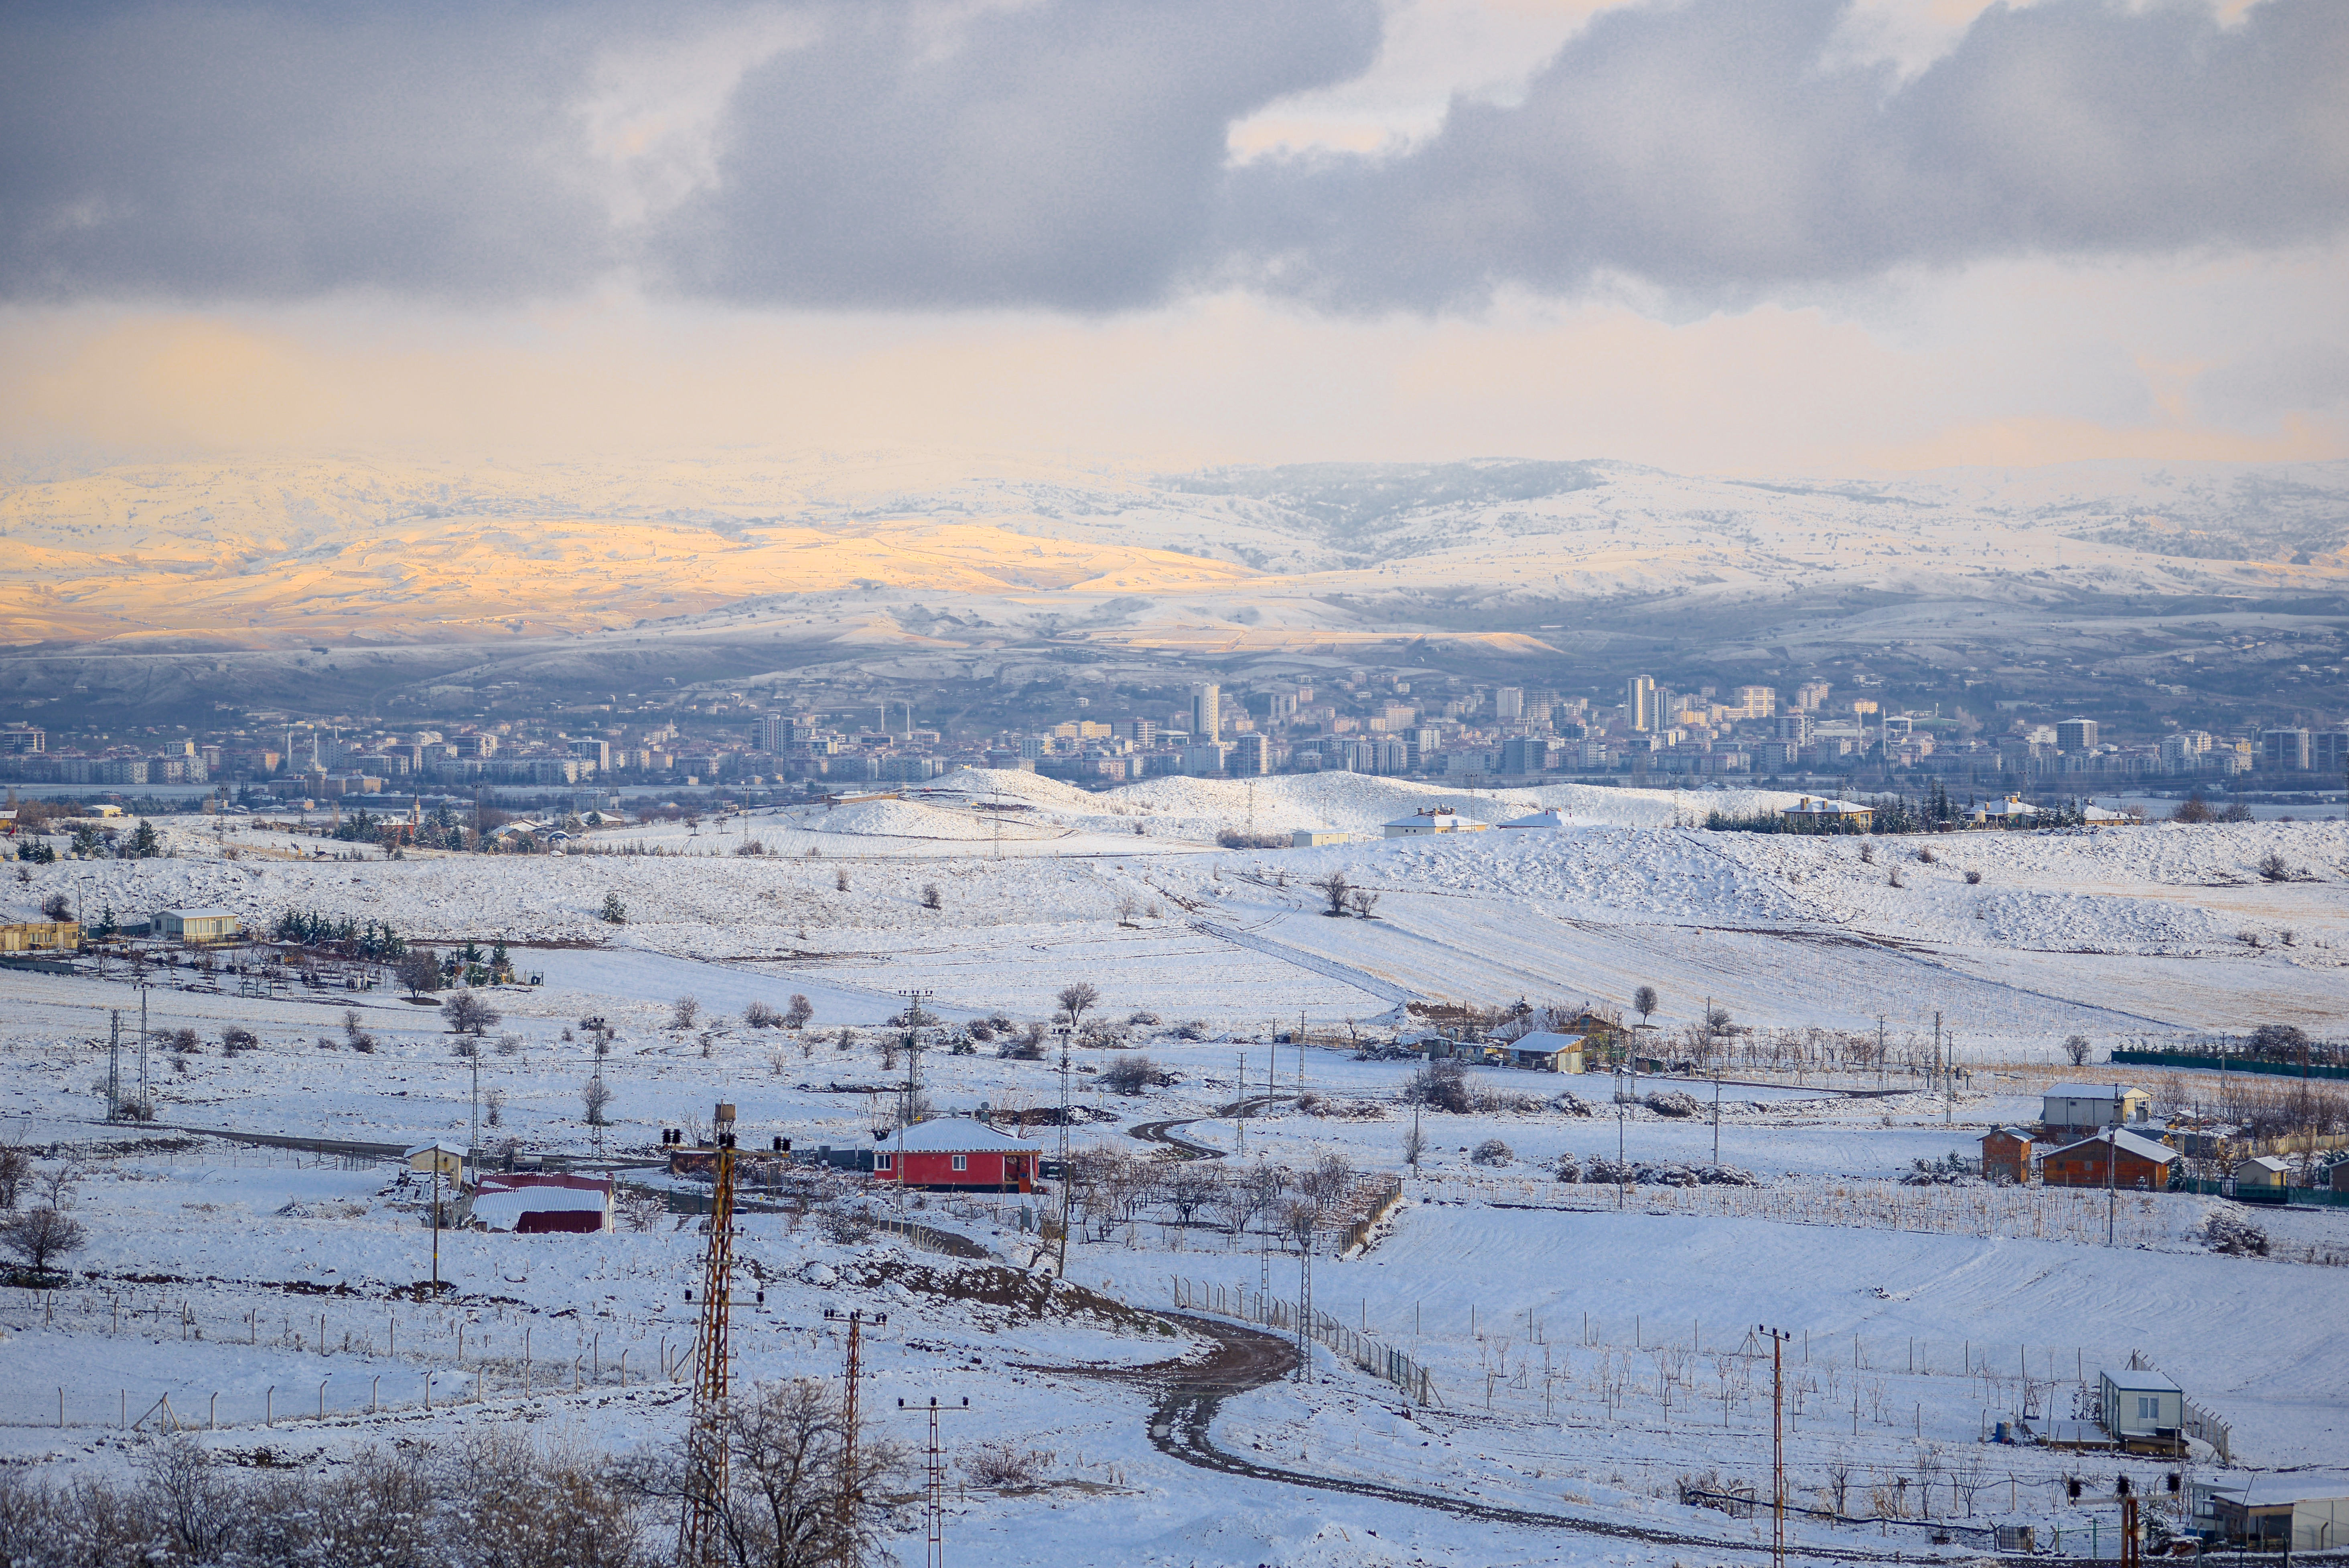
winter, snow, sun, nikon, photo, nature, landscape, cloud, sky, ecoregion, slope, freezing, horizon, mountain, natural landscape, plain, geological phenomenon, hill, rural area, city, cumulus, mountain range, ice cap, glacial landform, hill station, fell, plant, recreation, plateau, tree, evening, massif, ocean, piste, tundra, arctic, suburb, village